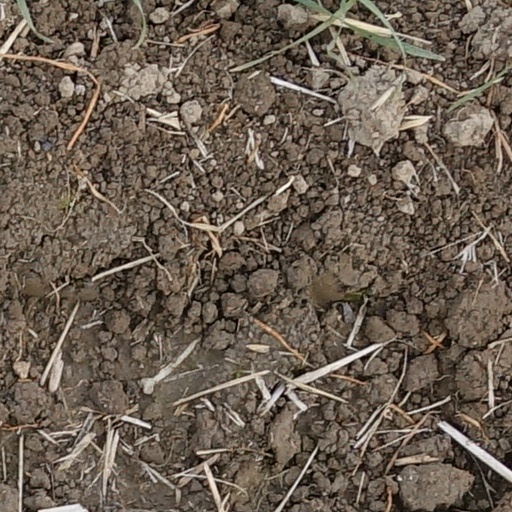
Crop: wheat